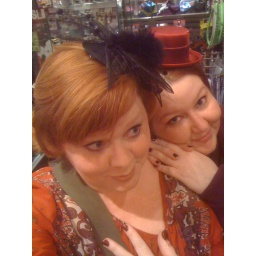
Me in a black fascinator, Q in a tiny red top hat.